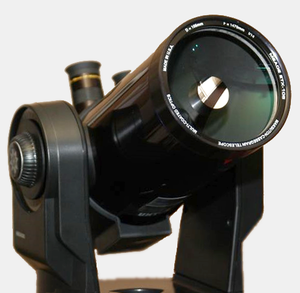
Meade Instruments fut fondé en 1972 par John Diebel.